Emergency Fighter Program

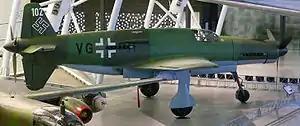
The Do 335 was the only piston-engined fighter allowed to go forward under the "Jägernotprogramm".

Production of the Messerschmitt Me 262 fighter versions continued, as did the development of advanced piston-engined fighters such as the Dornier Do 335 as per Hitler's personal request on May 23, 1944, before the July 3 announcement of the program. Bomber designs powered by piston engines were curtailed or cancelled, with only jet bombers such as the Arado Ar 234 allowed to continue in production. New jet bombers such as the Junkers Ju 287 and Heinkel He 343 were worked on fitfully as low priority projects in the last months of the war.